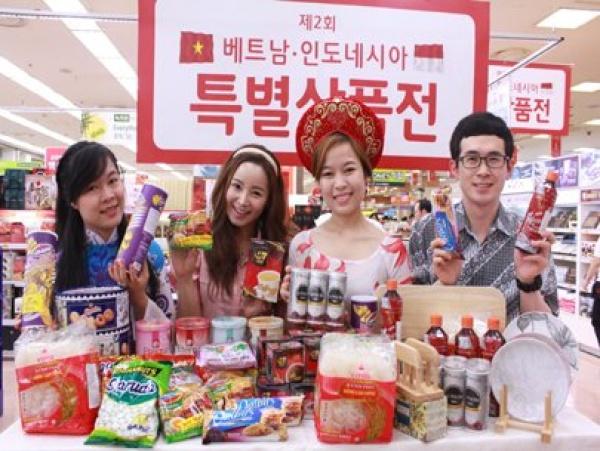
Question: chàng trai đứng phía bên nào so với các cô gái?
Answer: đang đứng bên trái các cô gái